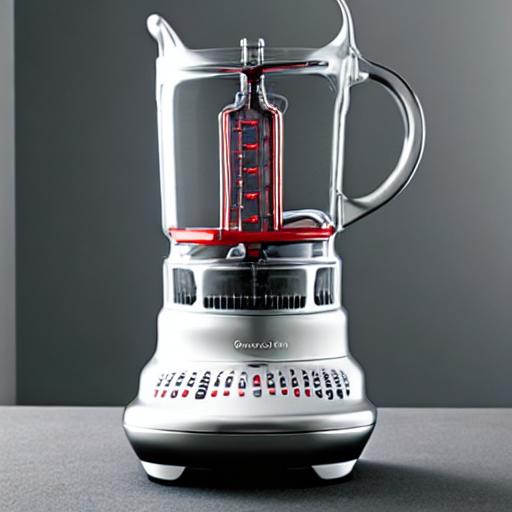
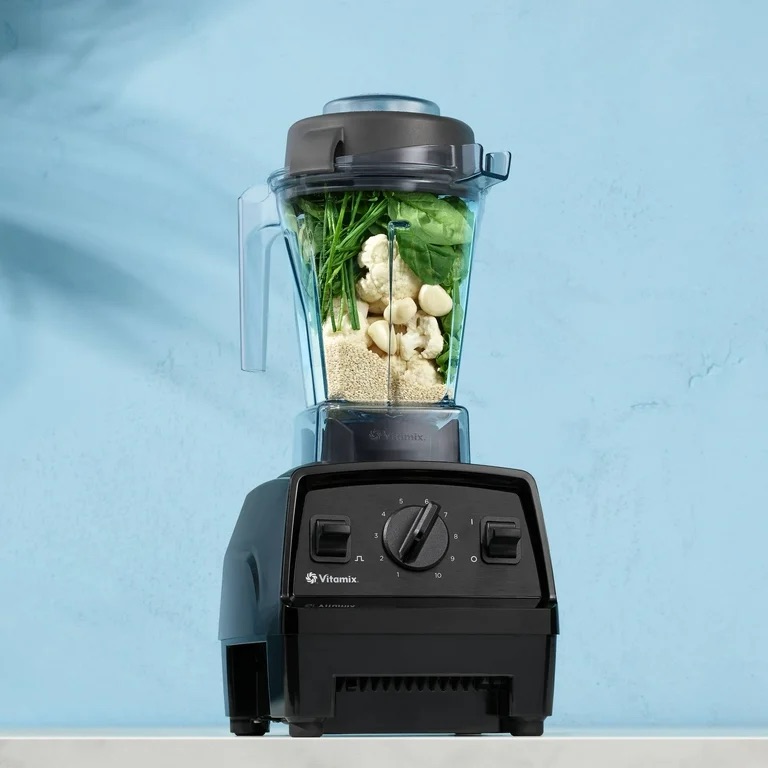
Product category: items_blender
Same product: no